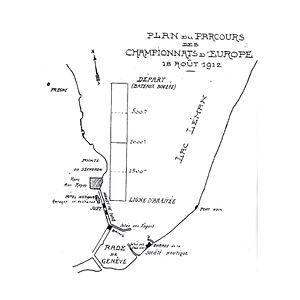
Plan des Championnats d'Europe d'aviron 1912
Les championnats d'Europe d'aviron 1912, vingtième édition des championnats d'Europe d'aviron, ont lieu le 18 août 1912 à Genève, en Suisse. Il s'agit de la quatrième fois que la Suisse organise cette compétition après 1896 à Genève, 1901 à Zurich et 1908 à Lucerne.